Wiley Scribner

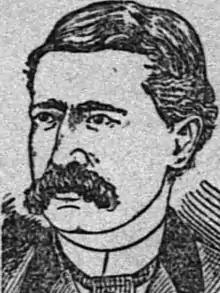
"The Sunday Inter-Ocean" (Chicago, IL), September 29, 1889

Wiley Smith Scribner (September 6, 1840 – September 28, 1889) was an American politician and acting governor of Montana Territory from 1869 to 1870.